Culture of England

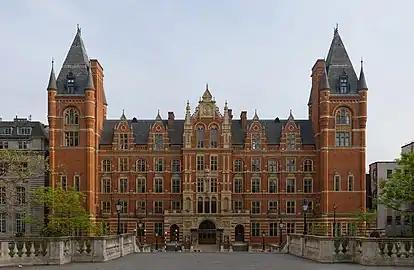
The Royal College of Music is the oldest conservatoire in the UK, established by royal charter in 1882.

A number of umbrella organisations are devoted to the preservation and public access of both natural and cultural heritage, including English Heritage and the National Trust. Membership with them, even on a temporary basis, gives priority free access to their properties.